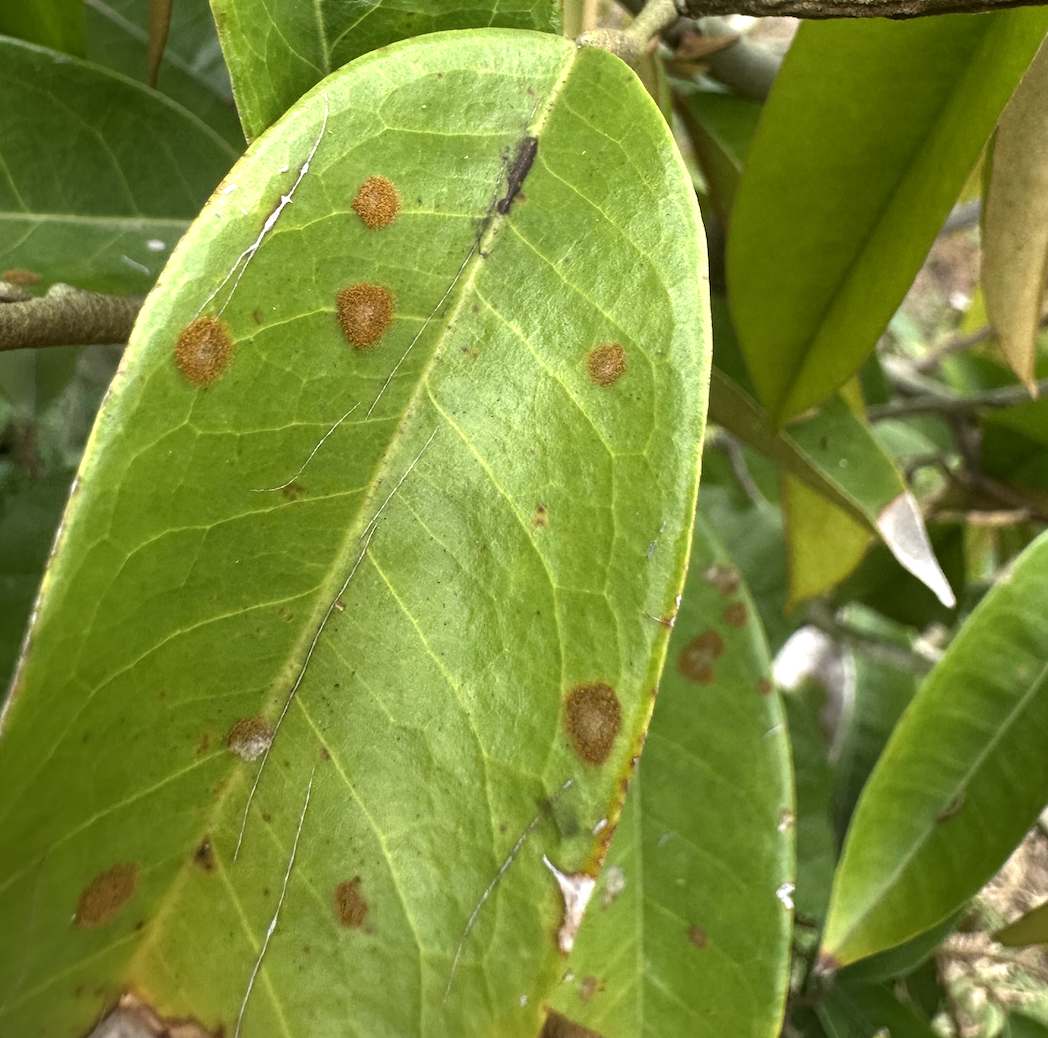
Label: stem_blight